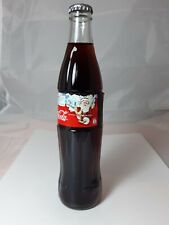
Waste category: glass